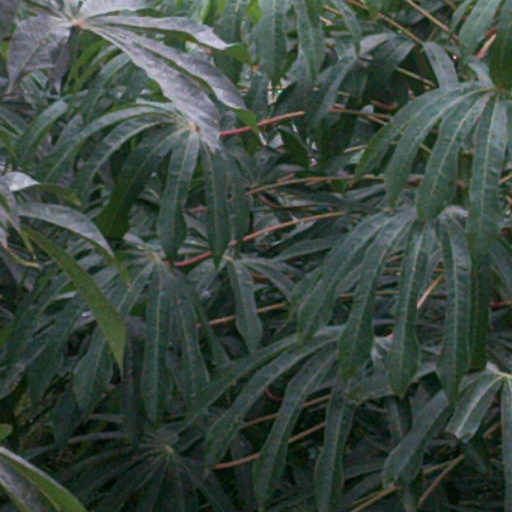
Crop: cassava